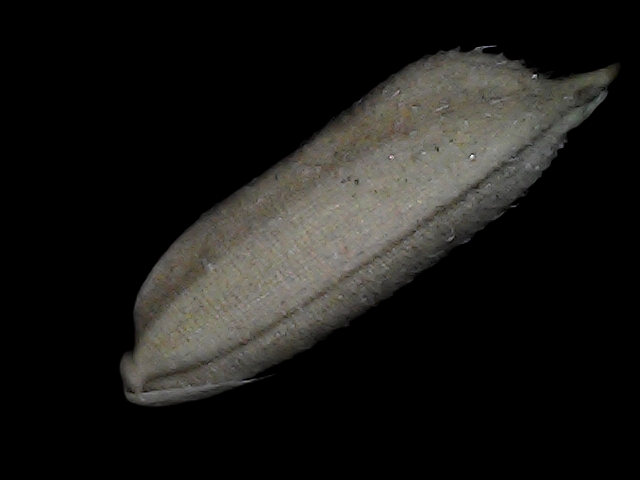
Rice variety: Bd79